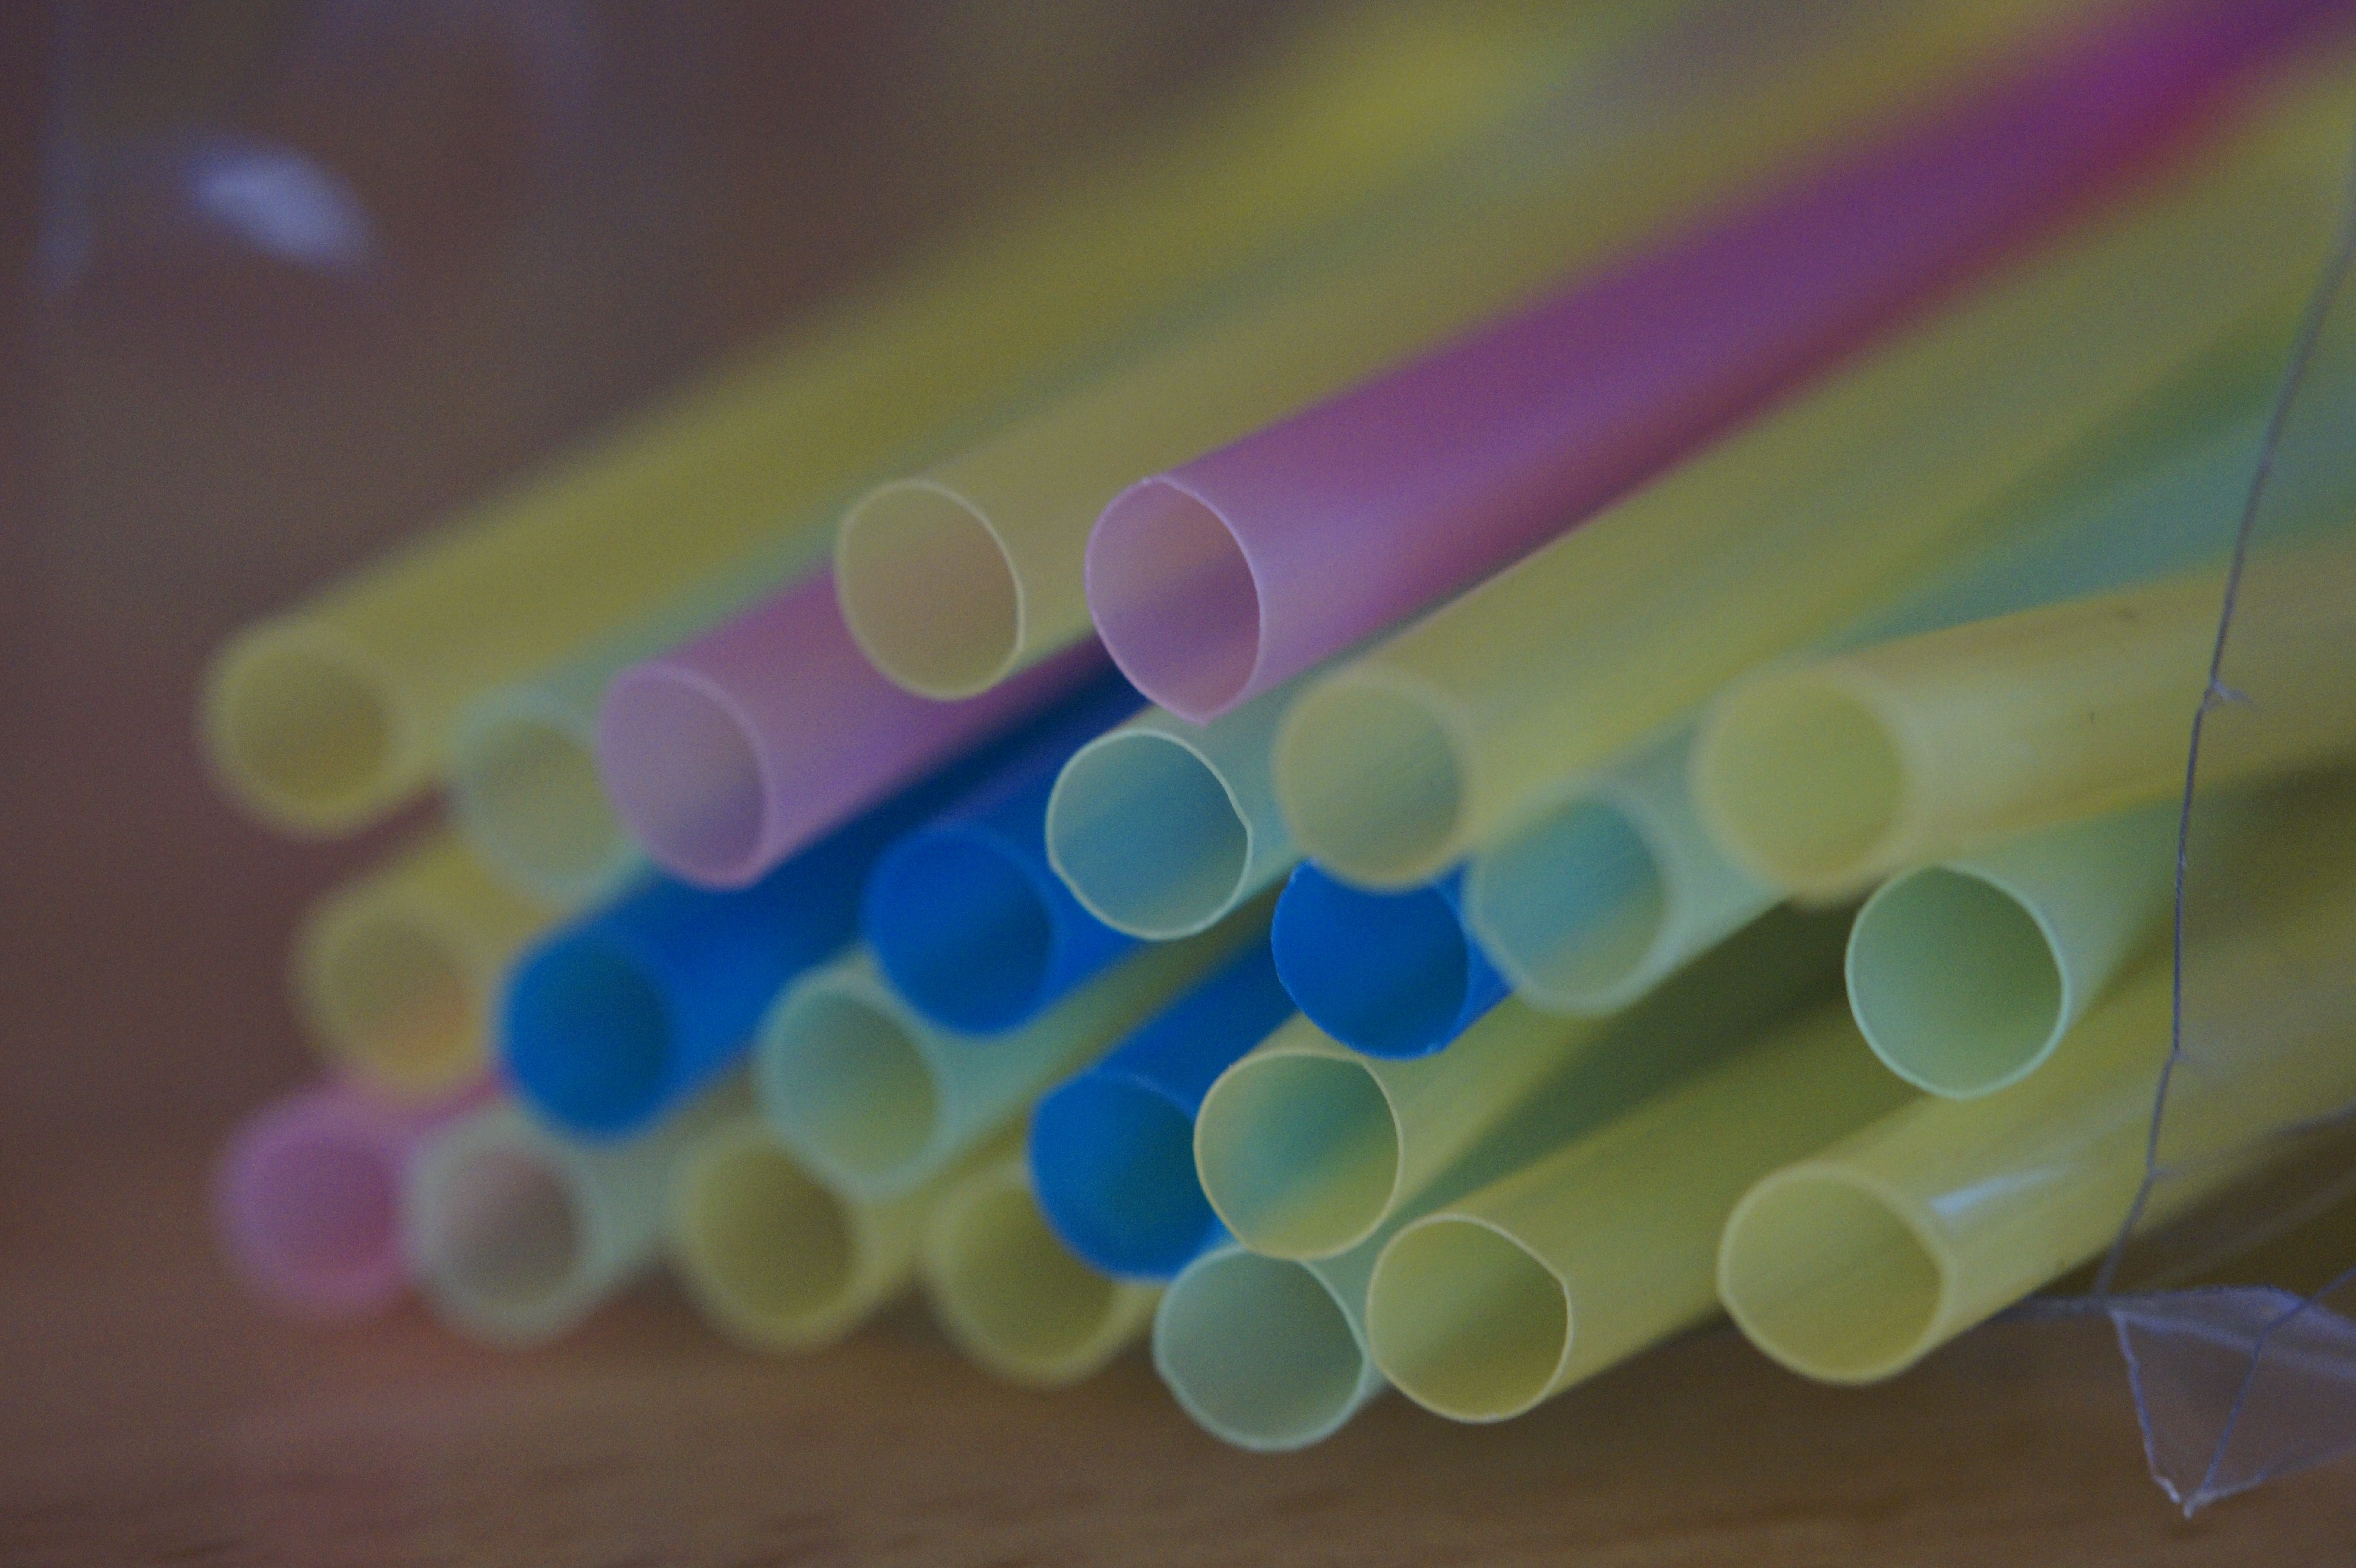
tube, line, green, color, child, drink, blue, colorful, material, circle, straws, children, party, shape, macro photography, halme, drinking straw, plastic tubes